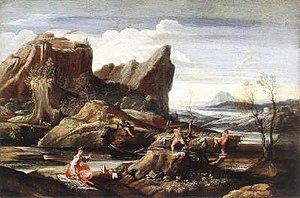
Antonio Marziale Carracci, en français Antoine Carrache, est un peintre italien, le fils naturel d'Agostino Carracci, peintre réputé lui aussi de la famille d'artistes italiens des Carracci, et élève de ce dernier et de son oncle Annibale Carracci.